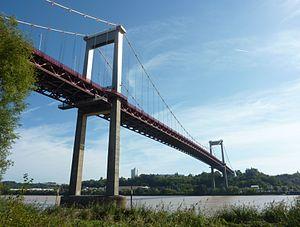
Le Pont d'Aquitaine sur la Garonne à Bordeaux (Gironde)
La Liste de ponts suspendus de France ci-dessous qui comprend une cinquantaine de ponts suspendus n'est pas exhaustive. On estimait en effet à environ 200 le nombre de ponts suspendus existants en France en 1989.